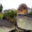
Label: snail